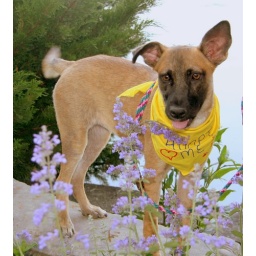
Being cute in the flowers